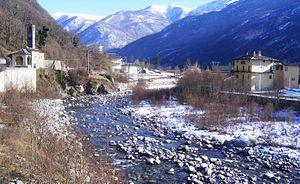
L'Orco est un gros torrent du Piémont, affluent à l’Ouest du Pô, qui parcourt environ 90 km, d’abord dans la vallée de l'Orco puis dans le Canavais.